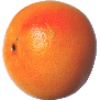
Label: pink_grapefruit